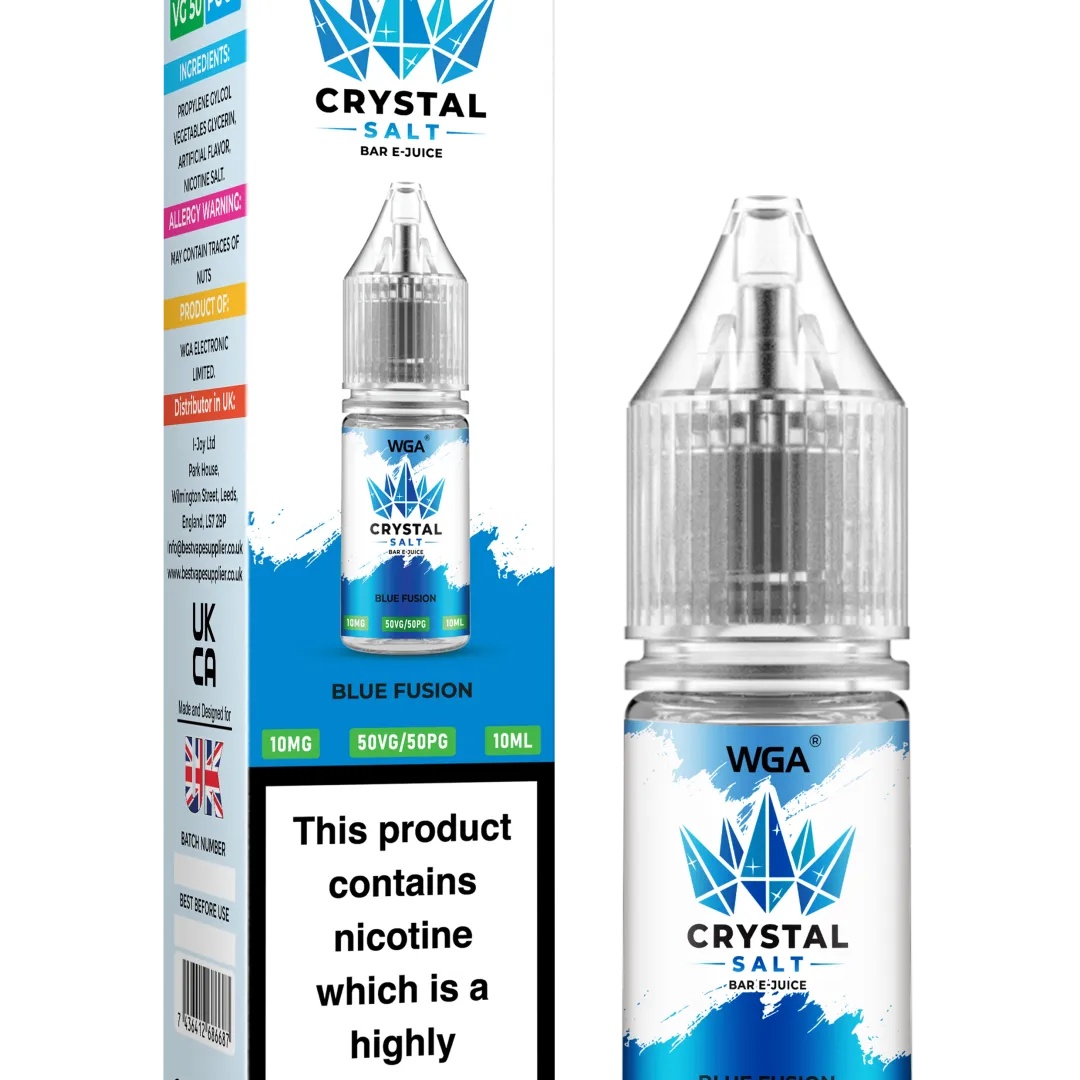
wga crystal salt pack of 10
WGA Crystal Salt Nic Salt E-Juice – Pack of 10 is crafted for vapers who expect quality and consistency. Each 10ml bottle uses a 50/50 VG/PG blend , giving you a clean, satisfying vape with great flavour and smooth clouds. Choose between 10mg or 20mg nic salt , both known for a smooth throat hit and fast nicotine delivery — ideal for ex-smokers or those using low wattage pod devices . The full pack is TPD compliant , so it’s safe and legal across the UK. If you're searching for affordable nic salts or want to buy vape juice in bulk , this is a top option. Specifications 10ml e-liquid 50VG/50PG 10mg-20mg nicotine strength Pack of 10 TPD Compliant Pricing The price for wga crystal salt pack of 10 is cheap £18.99 and is available at ukvaporwaves.com Flavours Berry Crush Blue Fusion Blue Razz Blue Sour Raspberry Blueberry Cherry Cranberry Blueberry Peach Ice Blueberry Pomegranate Blueberry Raspberry Cherry Ice Cherry Peach Lemonade Dragonfruit Cherry Raspberry Fruit Punch Kiwi Passion Orange Kiwi Passionfruit Guava Lemon Lime Mr.Blue Pineapple Peach Mango Pink Lemonade Sour Pineapple Strawberry Burst Strawberry Cherry Raspberry Strawberry Kiwi Strawberry Raspberry Ice Sweet Mint Triple Mango Watermelon Ice Watermelon Strawberry Bubblegum Benefits and feature of WGA Crystal Salt E-Juice pack of 10 10ml Bottle per E-Liquid Each bottle in the WGA Crystal Salt E-Juice pack of ten contains 10ml of vape juice , which is the standard TPD-compliant size for the UK market. This volume ensures you get enough usage per bottle without compromising on portability or freshness. It's a practical choice for everyday vapers who want consistent quality in a legal and easy-to-carry format. This size also works perfectly with most pod systems and starter vape kits commonly used across the UK. Balanced 50VG/50PG WGA Crystal Salt is crafted with a 50VG/50PG blend , offering the ideal balance between flavour intensity and vapour production. This ratio is highly recommended for mouth-to-lung (MTL) vaping , giving users a smooth throat hit and clean flavour with every puff. The 50/50 base also makes it compatible with a wide range of low wattage vape devices , ensuring a satisfying experience for both new and experienced vapers. 10mg or 20mg Nicotine Salt Strengths Choose your ideal nicotine strength with options available in 10mg or 20mg nic salt . Nicotine salt e-liquids are known for providing a faster nicotine hit with a much smoother inhale compared to freebase nicotine. These strengths are great for those looking to manage cravings effectively — especially for ex-smokers or anyone who needs a higher nicotine dose without harshness . It delivers a calm, satisfying vape that doesn't irritate the throat. Mouth-to-Lung (MTL) Vaping This e-liquid is designed specifically for MTL vaping , a method that closely mimics the sensation of smoking. If you’re using a pod system , starter vape kit , or low-power device , this juice will deliver the best performance. The throat hit is satisfying, and the nicotine absorption is faster — making it a solid choice for both beginners and seasoned vapers. Pack of 10 The 10-pack format is ideal for vapers who don’t want to run out of e-liquid frequently. Buying in bulk not only saves money but also ensures you’re always stocked with a reliable, consistent flavour. It’s a convenient choice for regular users and a smart buy for those who want to avoid last-minute reorders. This format is especially helpful for vapers using closed pod systems or refillable tanks regularly throughout the day. TPD Compliant WGA Crystal Salt E-Juice meets all TPD (Tobacco Products Directive) requirements, meaning it's fully legal , tested , and safe for sale in the UK vape market . Every bottle has been manufactured under strict quality controls, giving you peace of mind with each puff. Compliance also guarantees the nicotine concentration , bottle size , and ingredients are within legal limits, which is essential for consumer safety. Why choose wga crystal salt pack of 10 ? WGA Crystal Salt Nic Salt E-Juice is a reliable choice for vapers who want a smooth, satisfying experience with every puff. The balanced 50VG/50PG ratio and nicotine salt formula make it ideal for MTL vaping using pod systems or starter kits . With full TPD compliance , high-quality ingredients, and a value-packed 10-bottle bundle , this product is perfect for both new and experienced vapers in the UK. It’s clean, consistent, and made to meet the needs of modern vapers.
Brand: Uk Vapor Waves
Category: Food, Beverages & Tobacco > Tobacco Products > Vaporizers & Electronic Cigarettes > E-Liquid